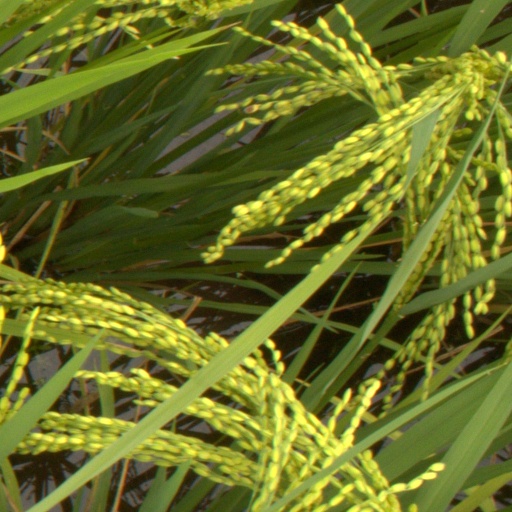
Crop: rice